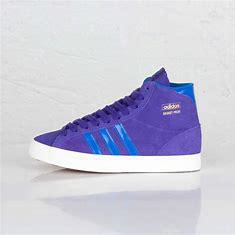
Brand: Adidas
Model: Basket Profi